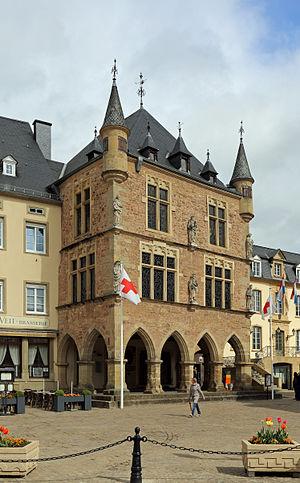
Echternach (Grand-Duché de Luxembourg)